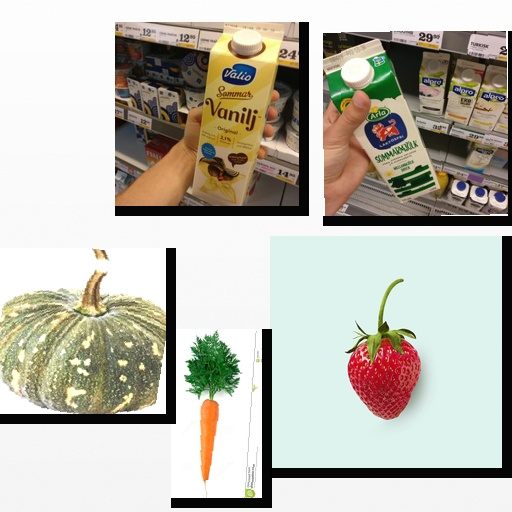
Food items: pumpkin, carrot, strawberry, milk, vanilla_yoghurt